USS Santiago de Cuba

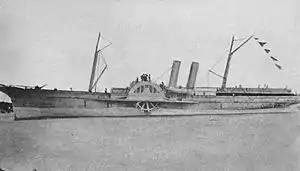
"A. D. Vance" after she was taken by "Santiago de Cuba"

Overhaul completed, the ship was recommissioned on 6 June 1864. On 12 September 1864 "Santiago de Cuba" took the steamer "A. D. Vance" (ex-"Lord Clyde") northeast of Wilmington, North Carolina. She was laden with 420 bales of cotton en route from Wilmington to Halifax. On 2 November 1864, the iron-hulled steamer "Lucy" was captured by "Santiago de Cuba" about 160 miles off Wilmington. She had on board 365 bales of cotton and 25 tons of tobacco. The "Lucy" had on board the Confederate soldier and poet Sidney Lanier.